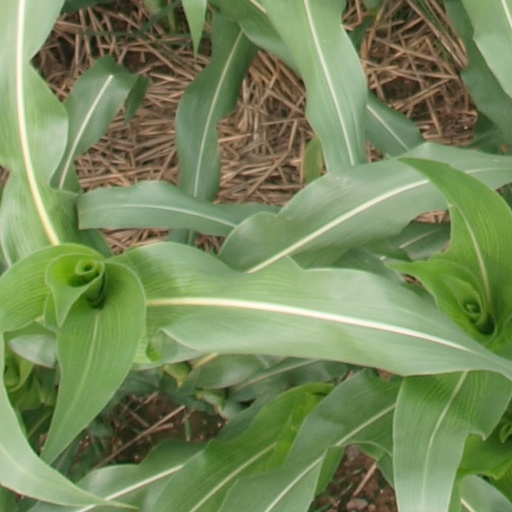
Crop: maize; corn